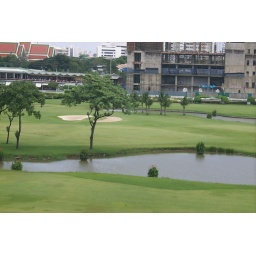
Ratchamdari golf course in Bangkok taken from the sky train platform